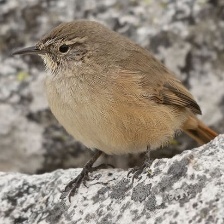
Species: AUSTRAL CANASTERO
Scientific name: ASTHENES ANTHOIDES